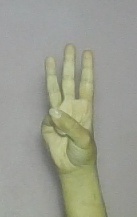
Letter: thaa